4th of August Regime

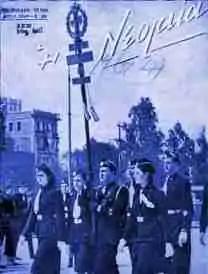
EON on parade (from its official magazine "Neolaia"). The double axe, emblem of the organisation, is visible on the standard.

In order to keep and maintain the values of the regime in future years, Metaxas gave birth to the "Ethniki Organosi Neolaias" (Εθνική Οργάνωση Νεολαίας, National Organisation of Youth, EON).